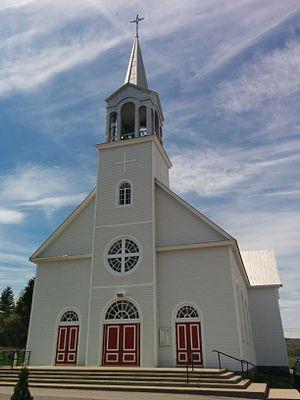
Église de Saint-Zénon.
Saint-Zénon est une municipalité du Québec érigée canoniquement en 1870, située dans la région administrative de la Lanaudière et dans la municipalité régionale de comté de Matawinie. Elle est nommée en l'honneur de Zénon de Vérone.